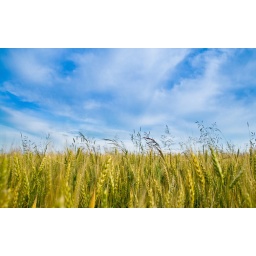
A wheat field against a blue sky